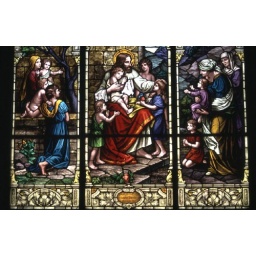
Stained glass windows in the church